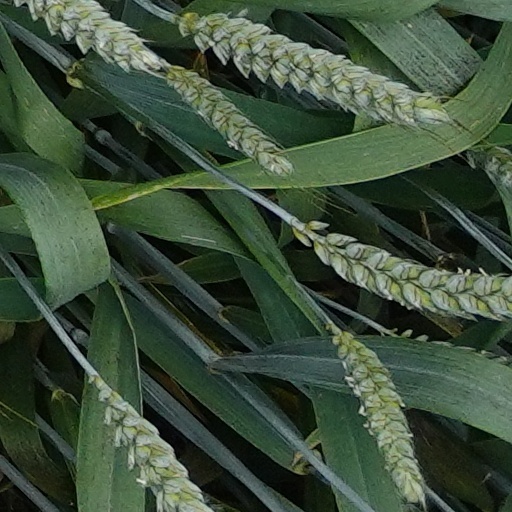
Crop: wheat